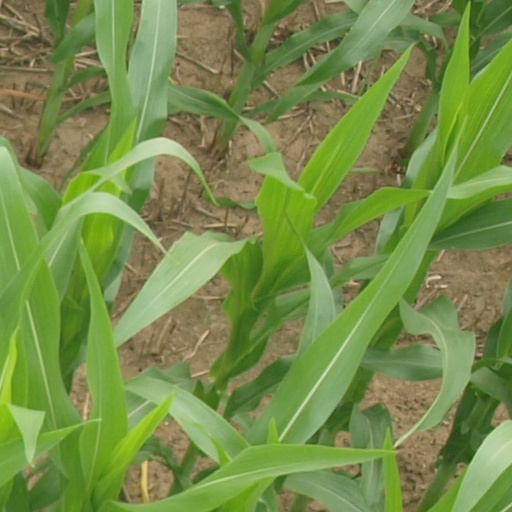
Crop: maize; corn